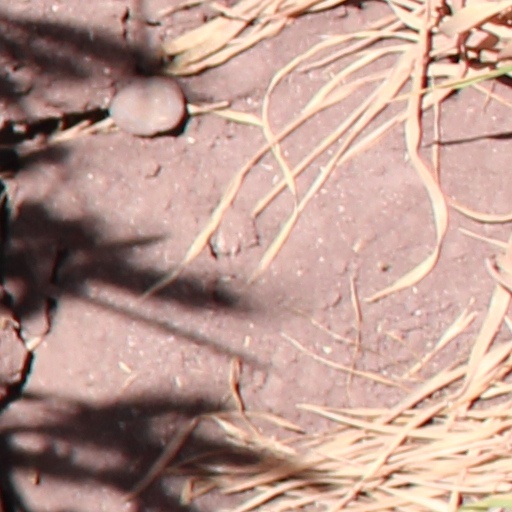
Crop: wheat